Harun Tekin

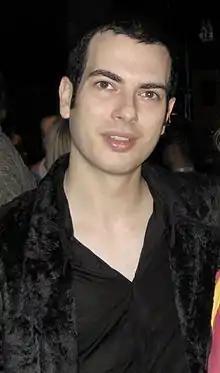

Sami Harun Tekin (born 28 June 1977) is a Turkish singer, musician, and poet. He is one of the founding members and the vocalist of the Turkish rock band Mor ve Ötesi.